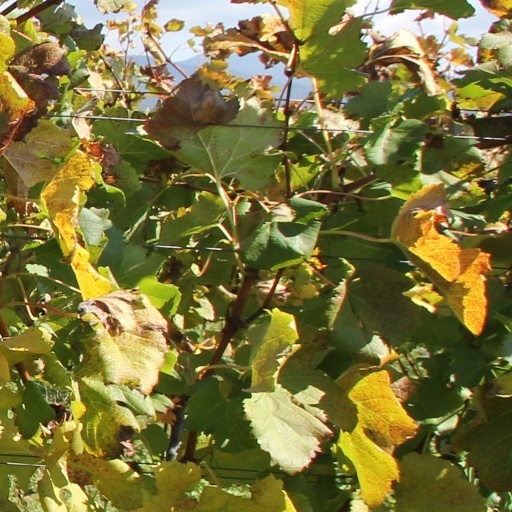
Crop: grape